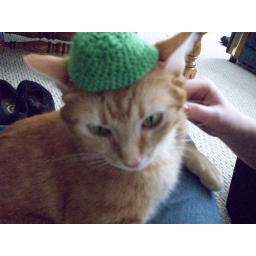
cat in hat